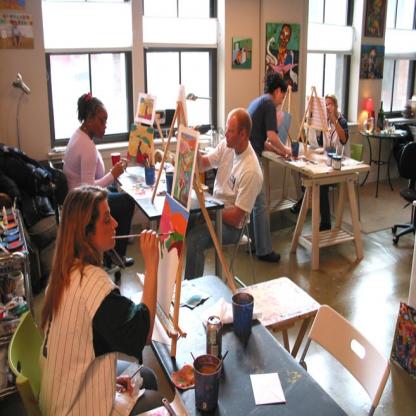
Scene: Indoor